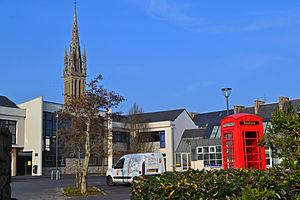
Forum du lycée du Kreisker devant la chapelle à Saint-Pol-de-Léon.
Le Collège de Léon était un des collèges de l'université de Paris, celui qui formait dans la capitale du Royaume les étudiants, étrangers jusqu'au 13 août 1532, du diocèse de Léon. En 1610, il est remplacé ainsi que son jumeau, le Collège de Tréguier, par le Collège royal, au sein duquel il continue toutefois d'exceller dans ses filières de prédilection, le droit et la théologie, jusqu'en 1763.